Bremen

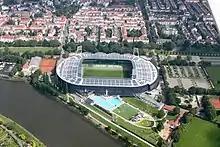
Weserstadion is the home ground of Werder Bremen.

Bremen is home to the football team Werder Bremen, who won the German Football Championship for the fourth time and the German Football Cup for the fifth time in 2004, making them only the fourth team in German football history to win the double; the club won the German Football Cup for the sixth time in 2009. The home stadium of SV Werder Bremen is the Weserstadion, a pure football stadium, almost completely surrounded by solar cells. It is one of the biggest buildings in Europe delivering renewable energy.